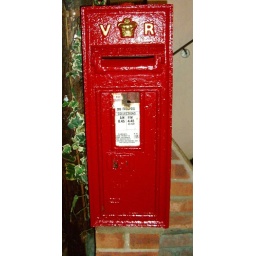
Another wall box in the same museum in Torquay.